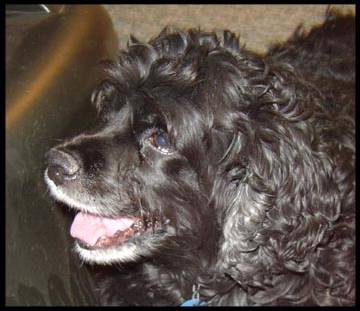
Label: dogs